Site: brandenburg
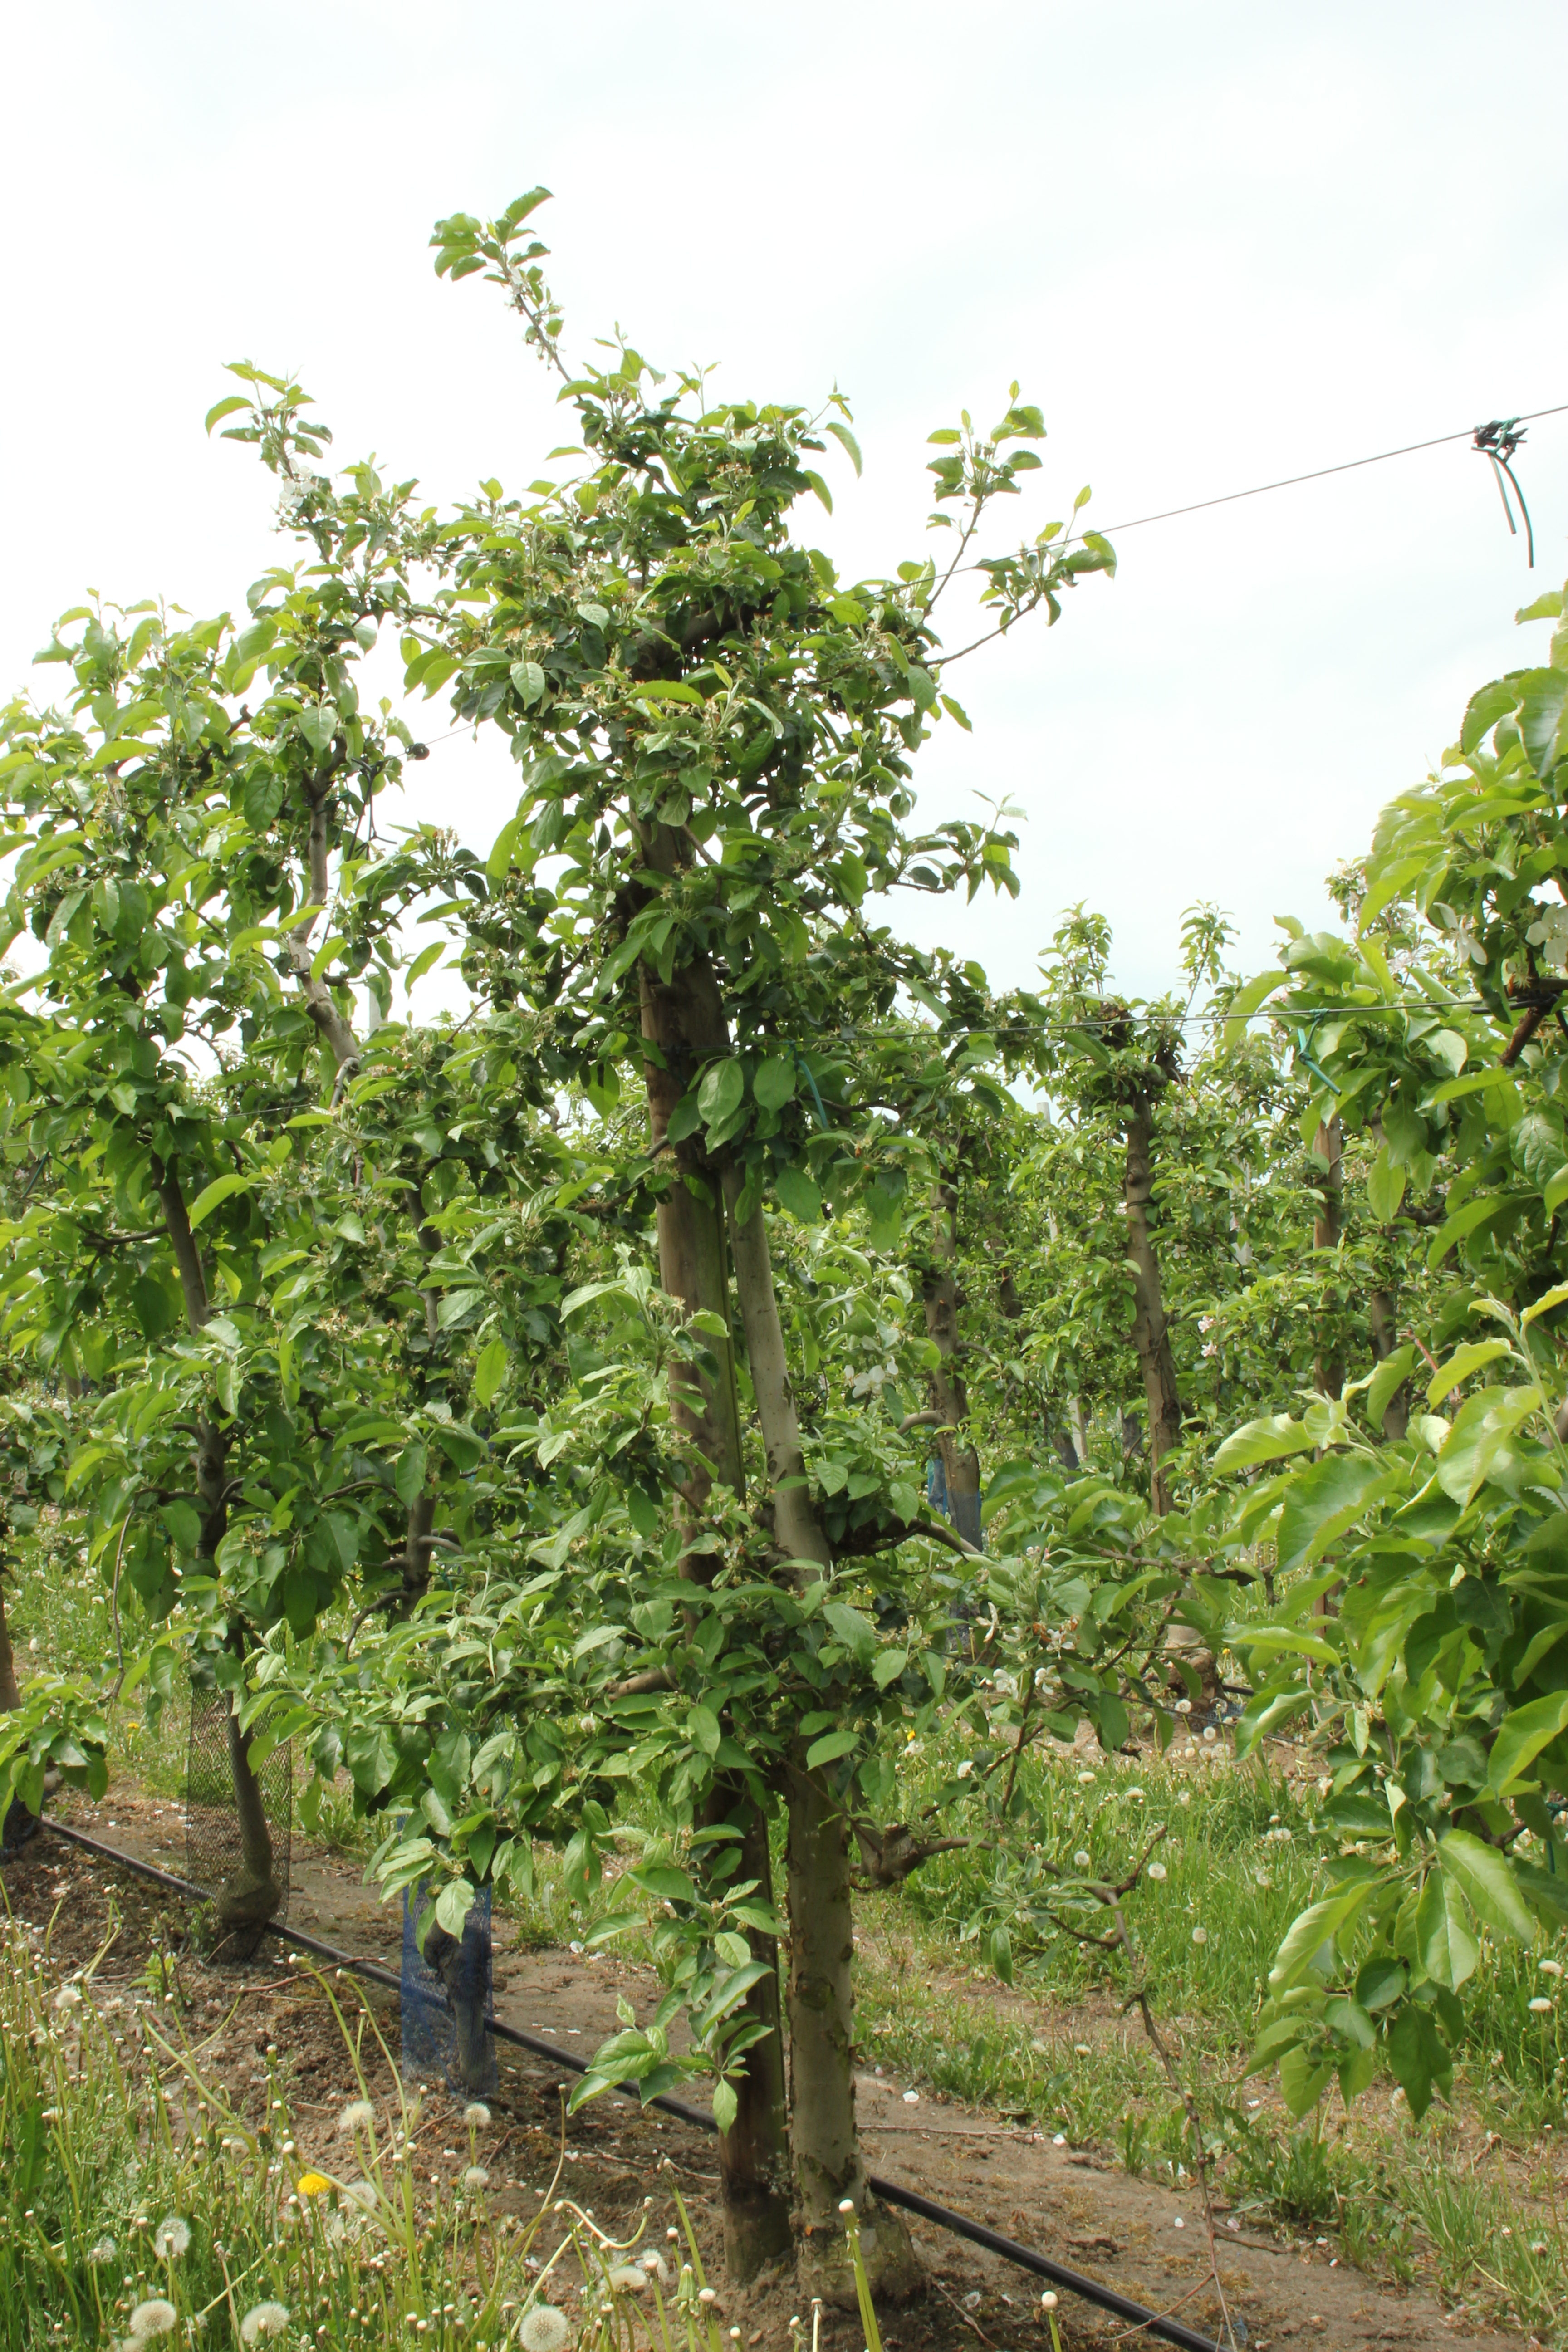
Growth stage (BBCH 67): Flowering